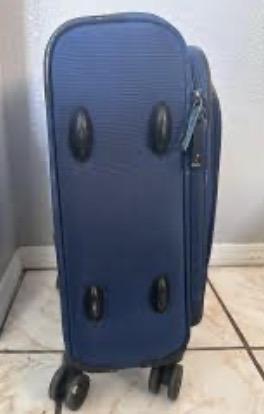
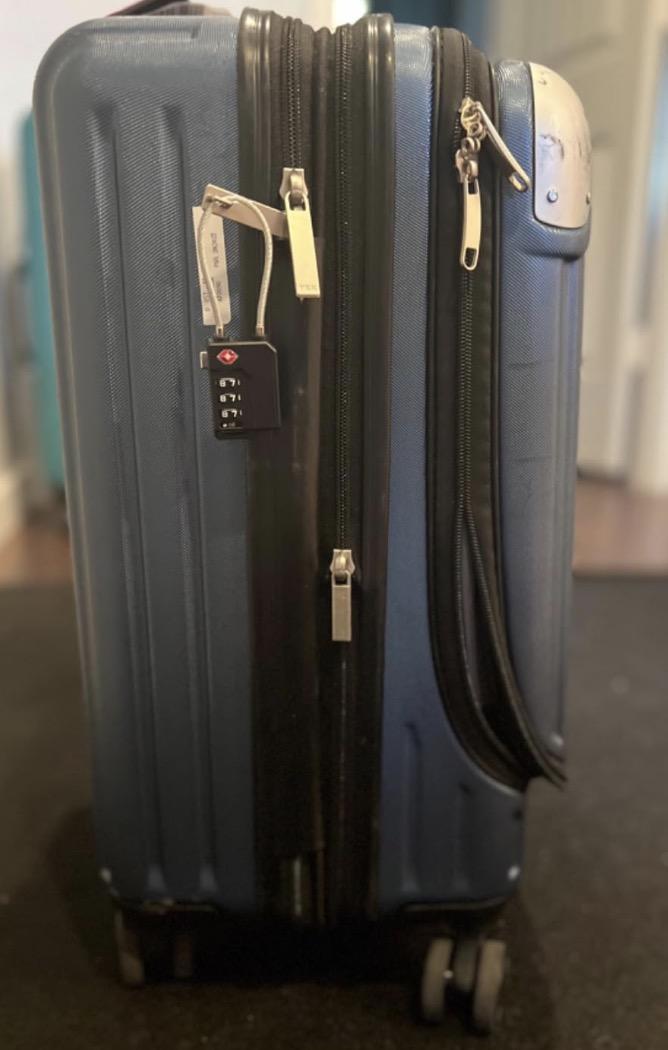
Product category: items_tea
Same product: no